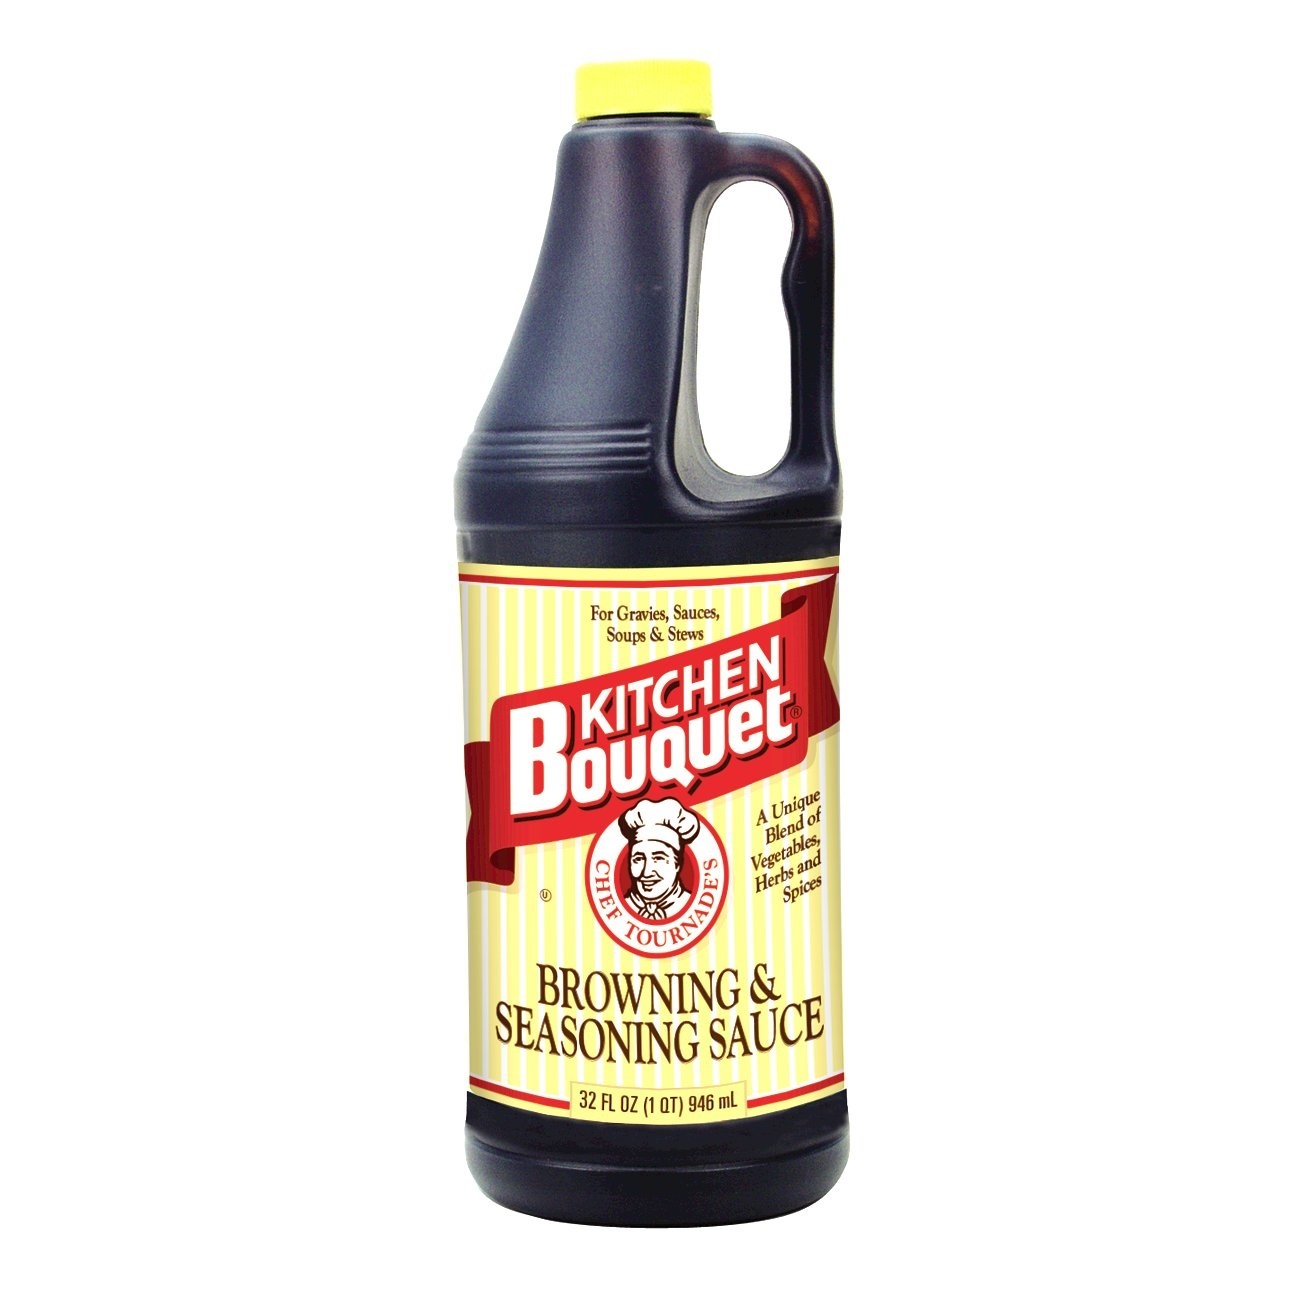
Clorox Kitchen Bouquet 12/1Qt Institutional
Brand: Clorox
UPC Code : 10071100051022 Pack : 12 Size : 1Qt
Category: Food, Beverages & Tobacco > Food Items > Condiments & Sauces